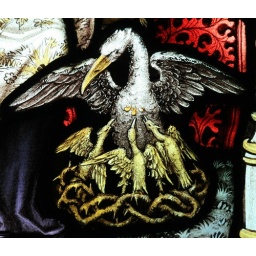
All Saints church, Bishop Burton, East Yorkshire.One of two &amp;quot;pelicans&amp;quot;: the other being on a stone cross in the churchyard.